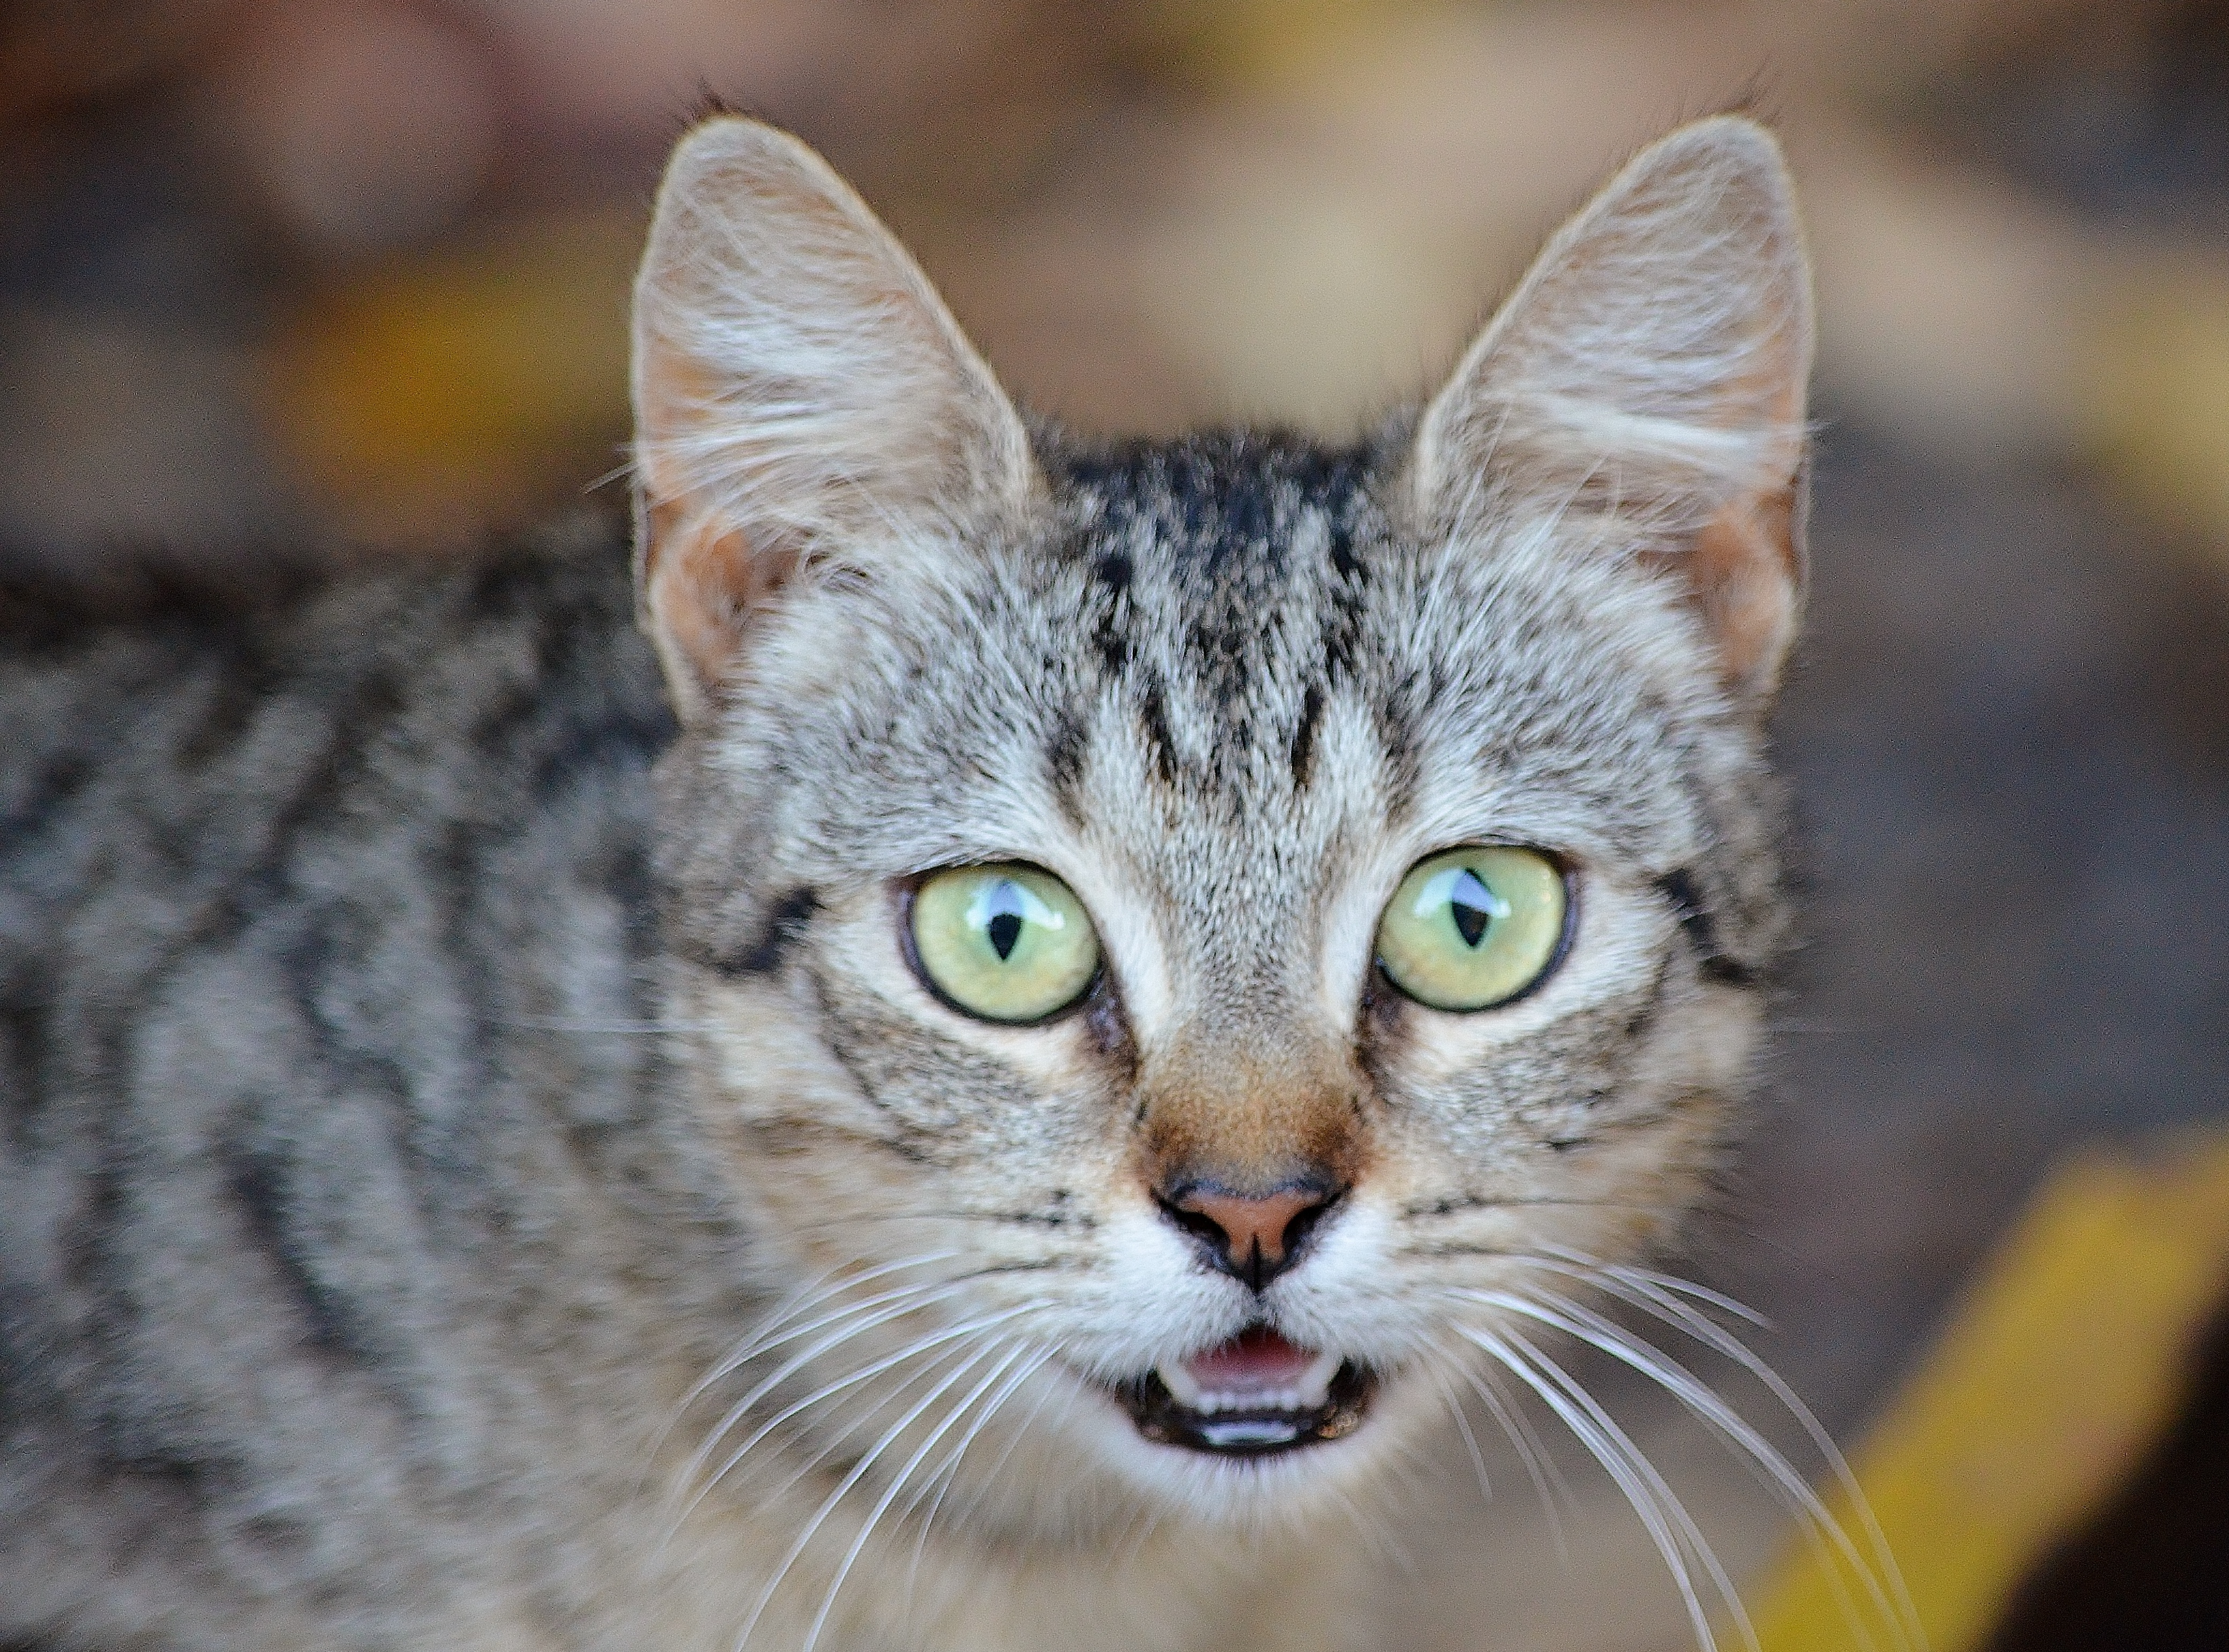
animal, wildlife, pet, portrait, kitten, cat, feline, mammal, fauna, close up, whiskers, vertebrate, domestic, tabby cat, european shorthair, wild cat, small to medium sized cats, cat like mammal, domestic short haired cat, pixie bob, rusty spotted cat